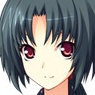
Portrait style: Anime Portrait